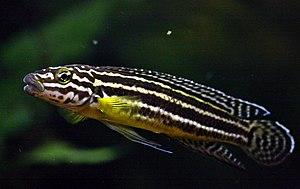
Les poissons du genre Julidochromis comportent cinq espèces de Cichlidae endémiques du lac Tanganyika. Chacune de ces espèces possède plusieurs variétés géographiques que l'on rencontre sur tout le pourtour du lac.
Julidochromis regani est un poisson appartenant à la famille des Cichlidae. Comme toutes les espèces du genre Julidochromis, il est endémique du lac Tanganyika, mais présente la particularité d'être le plus grand du genre avec 15 cm environ pour les mâles.